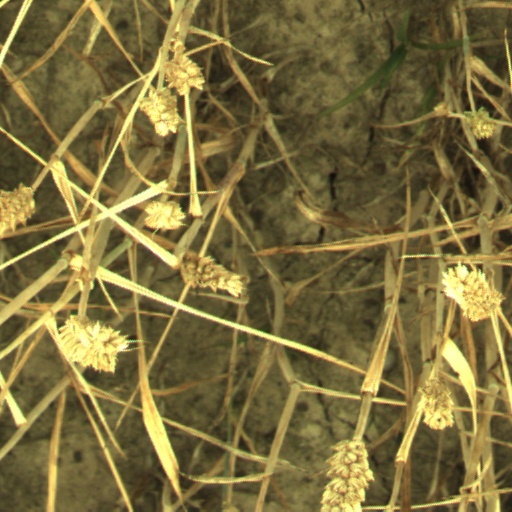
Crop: wheat